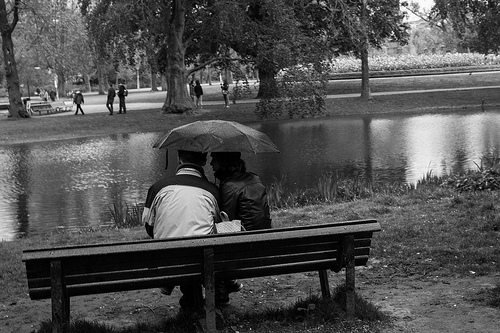
question: 水面のこちら側に人は何人いますか？
answer: ２人

question: 水面のこちら側に傘はいくつありますか？
answer: １つ

question: 水面のこちら側にいる人はどこに座っていますか？
answer: ベンチ

question: 水面のこちら側にベンチはいくつありますか？
answer: １つ

question: 水面の大きさは大きい小さいでいうとどれくらいですか？
answer: 大きい

question: 画像はカラー、モノクロ、どんな色ですか？
answer: モノクロ

question: 水面のこちら側に居る人はベンチの端、真ん中、どこに座っていますか？
answer: 真ん中

question: 傘はどんな状態で持たれていますか？
answer: 開いた状態